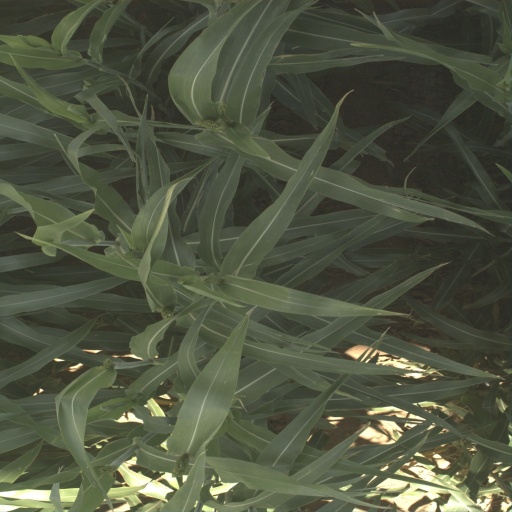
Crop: sorghum